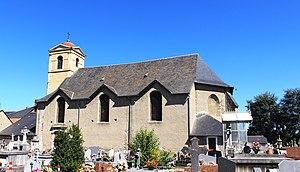
Église Saint-Guérin d'Aureilhan (Hautes-Pyrénées)
La liste des églises des Hautes-Pyrénées recense de manière exhaustive les églises situées dans le département français des Hautes-Pyrénées.
Aureilhan est une commune française située dans le département des Hautes-Pyrénées, en région Occitanie.